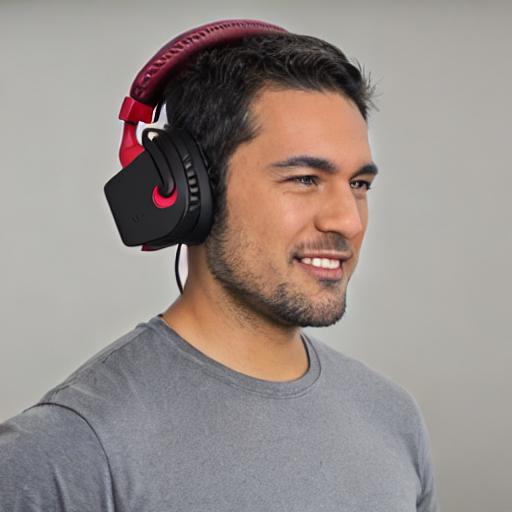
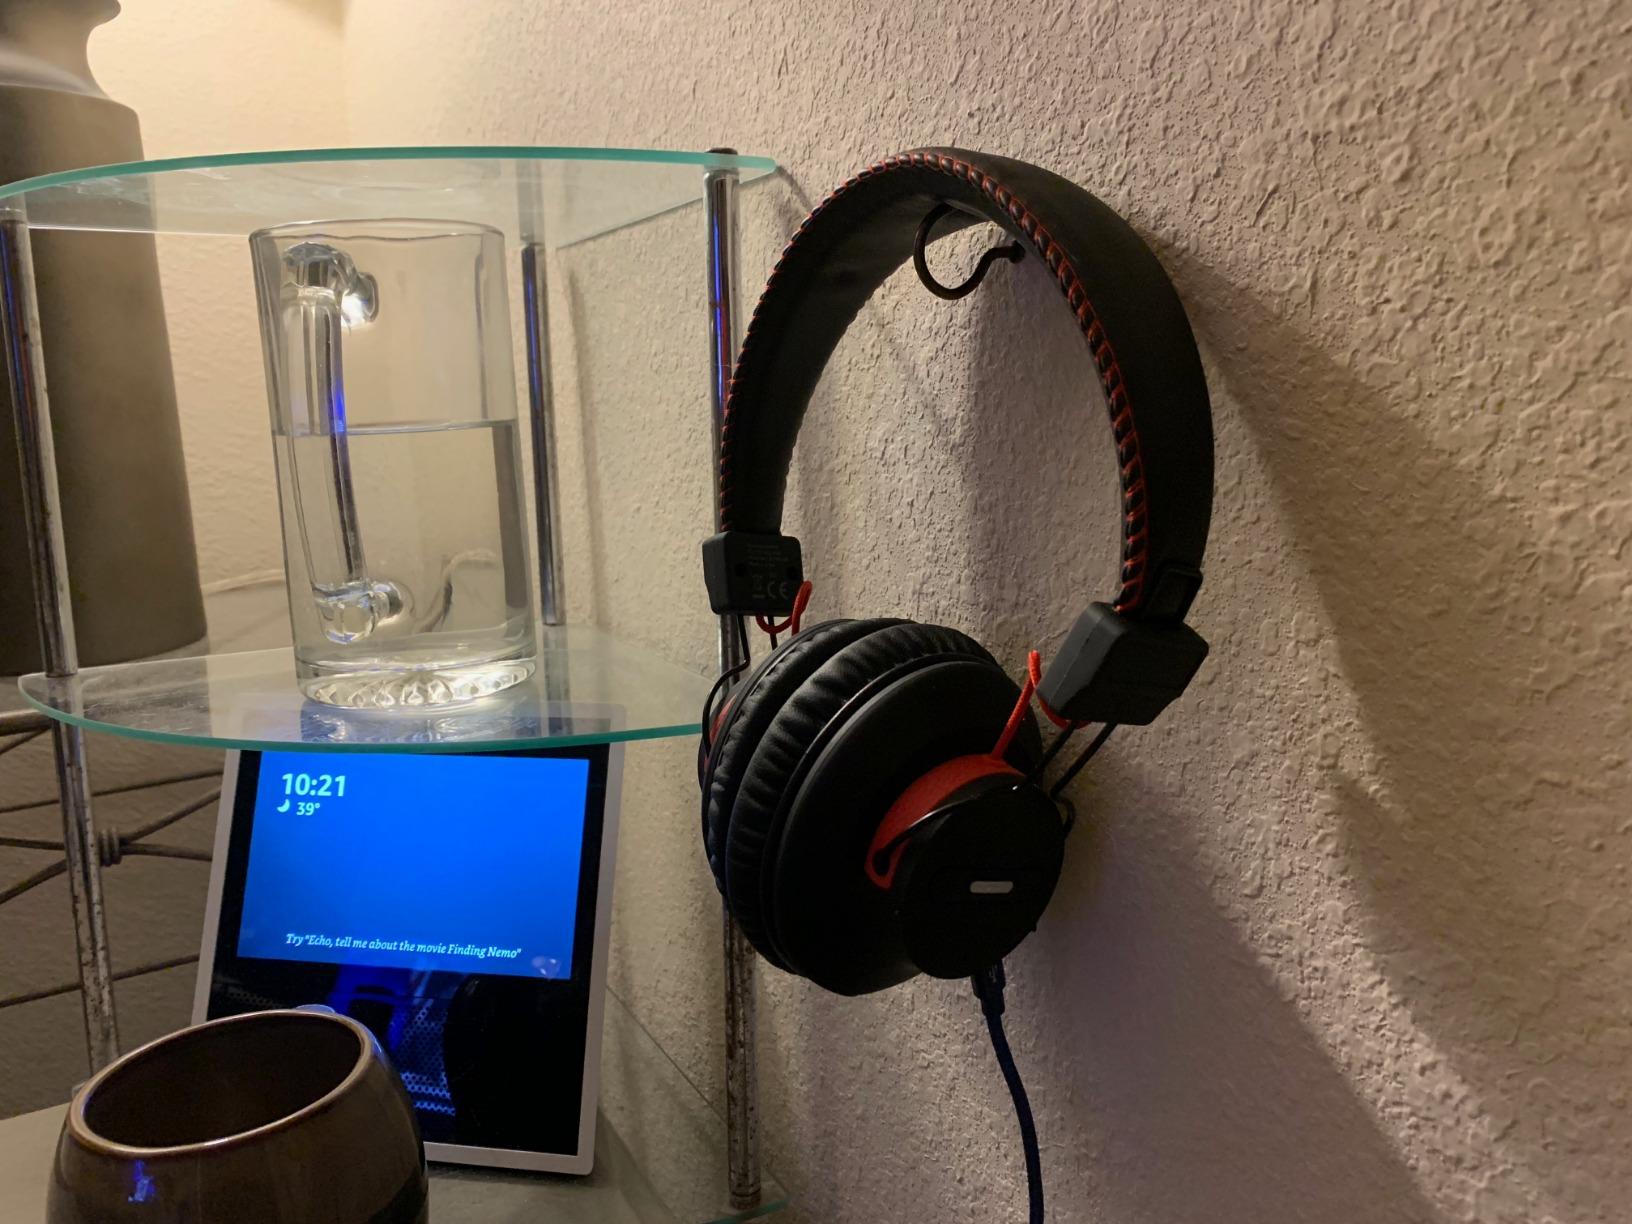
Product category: headphones
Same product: no